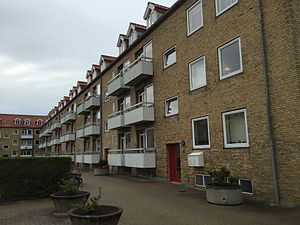
Krummerne
Gården på Christian X's Allé i Kongens Lyngby, hvor mange af scenerne er optaget
Christian X's Allé 26, Kongens Lyngby
"Krummerne er en dansk filmserie om familien Krumborg og særligt drengen 'Krumme'. Filmene er løst baseret på Thøger Birkelands populære børnebogsserie, der blev filmatiseret for første gang. Krummerne havde biografpremiere den 4. oktober 1991, og trods ret lunkne anmeldelser blev filmen en både stor og kommerciel success – med over 850.000 solgte biografbilletter. Laus Høybye blev en ny barnestjerne, og hans ""Krumme-sang"" blev en landeplage på radiostationerne.